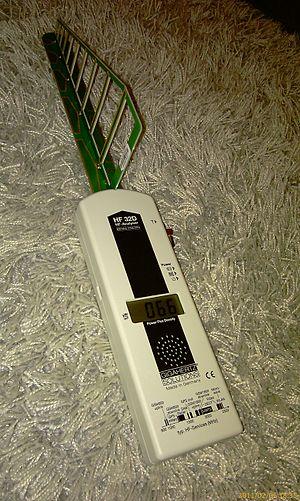
Analyseur de champ électromagnétique de la société GigaHertz Solutions, modèle HF 32D
Un analyseur de champ électromagnétique est un instrument de mesure regroupant deux capteurs :